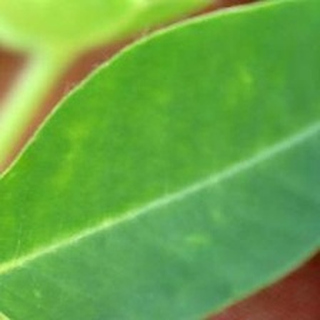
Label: healthy_groundnut